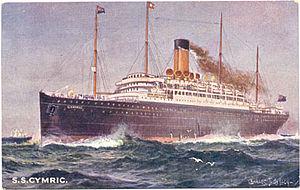
Henry Tingle Wilde, né le 21 septembre 1872 à Walton et mort le 15 avril 1912 à bord du Titanic est un marin britannique. Entré au service de la White Star Line en 1897, il gravit progressivement les échelons au sein des états-majors de la compagnie et devient finalement, en 1911, commandant en second de l’Olympic. Sa vie de famille est à l'époque délicate, puisque sa femme est morte en 1910, de même que ses deux plus jeunes enfants. Wilde élève donc quatre autres enfants avec sa sœur.
Le Cymric est un paquebot transatlantique britannique mis en service en 1898 par la White Star Line. Conçu à l'origine comme cargo transporteur de bétail, il est modifié durant sa construction dans les chantiers Harland & Wolff de Belfast pour transporter un millier de migrants. À sa mise en service, il est le plus imposant navire de sa compagnie. Il inaugure une stratégie commerciale centrée sur des paquebots à vitesse modérée, jugés plus rentables.